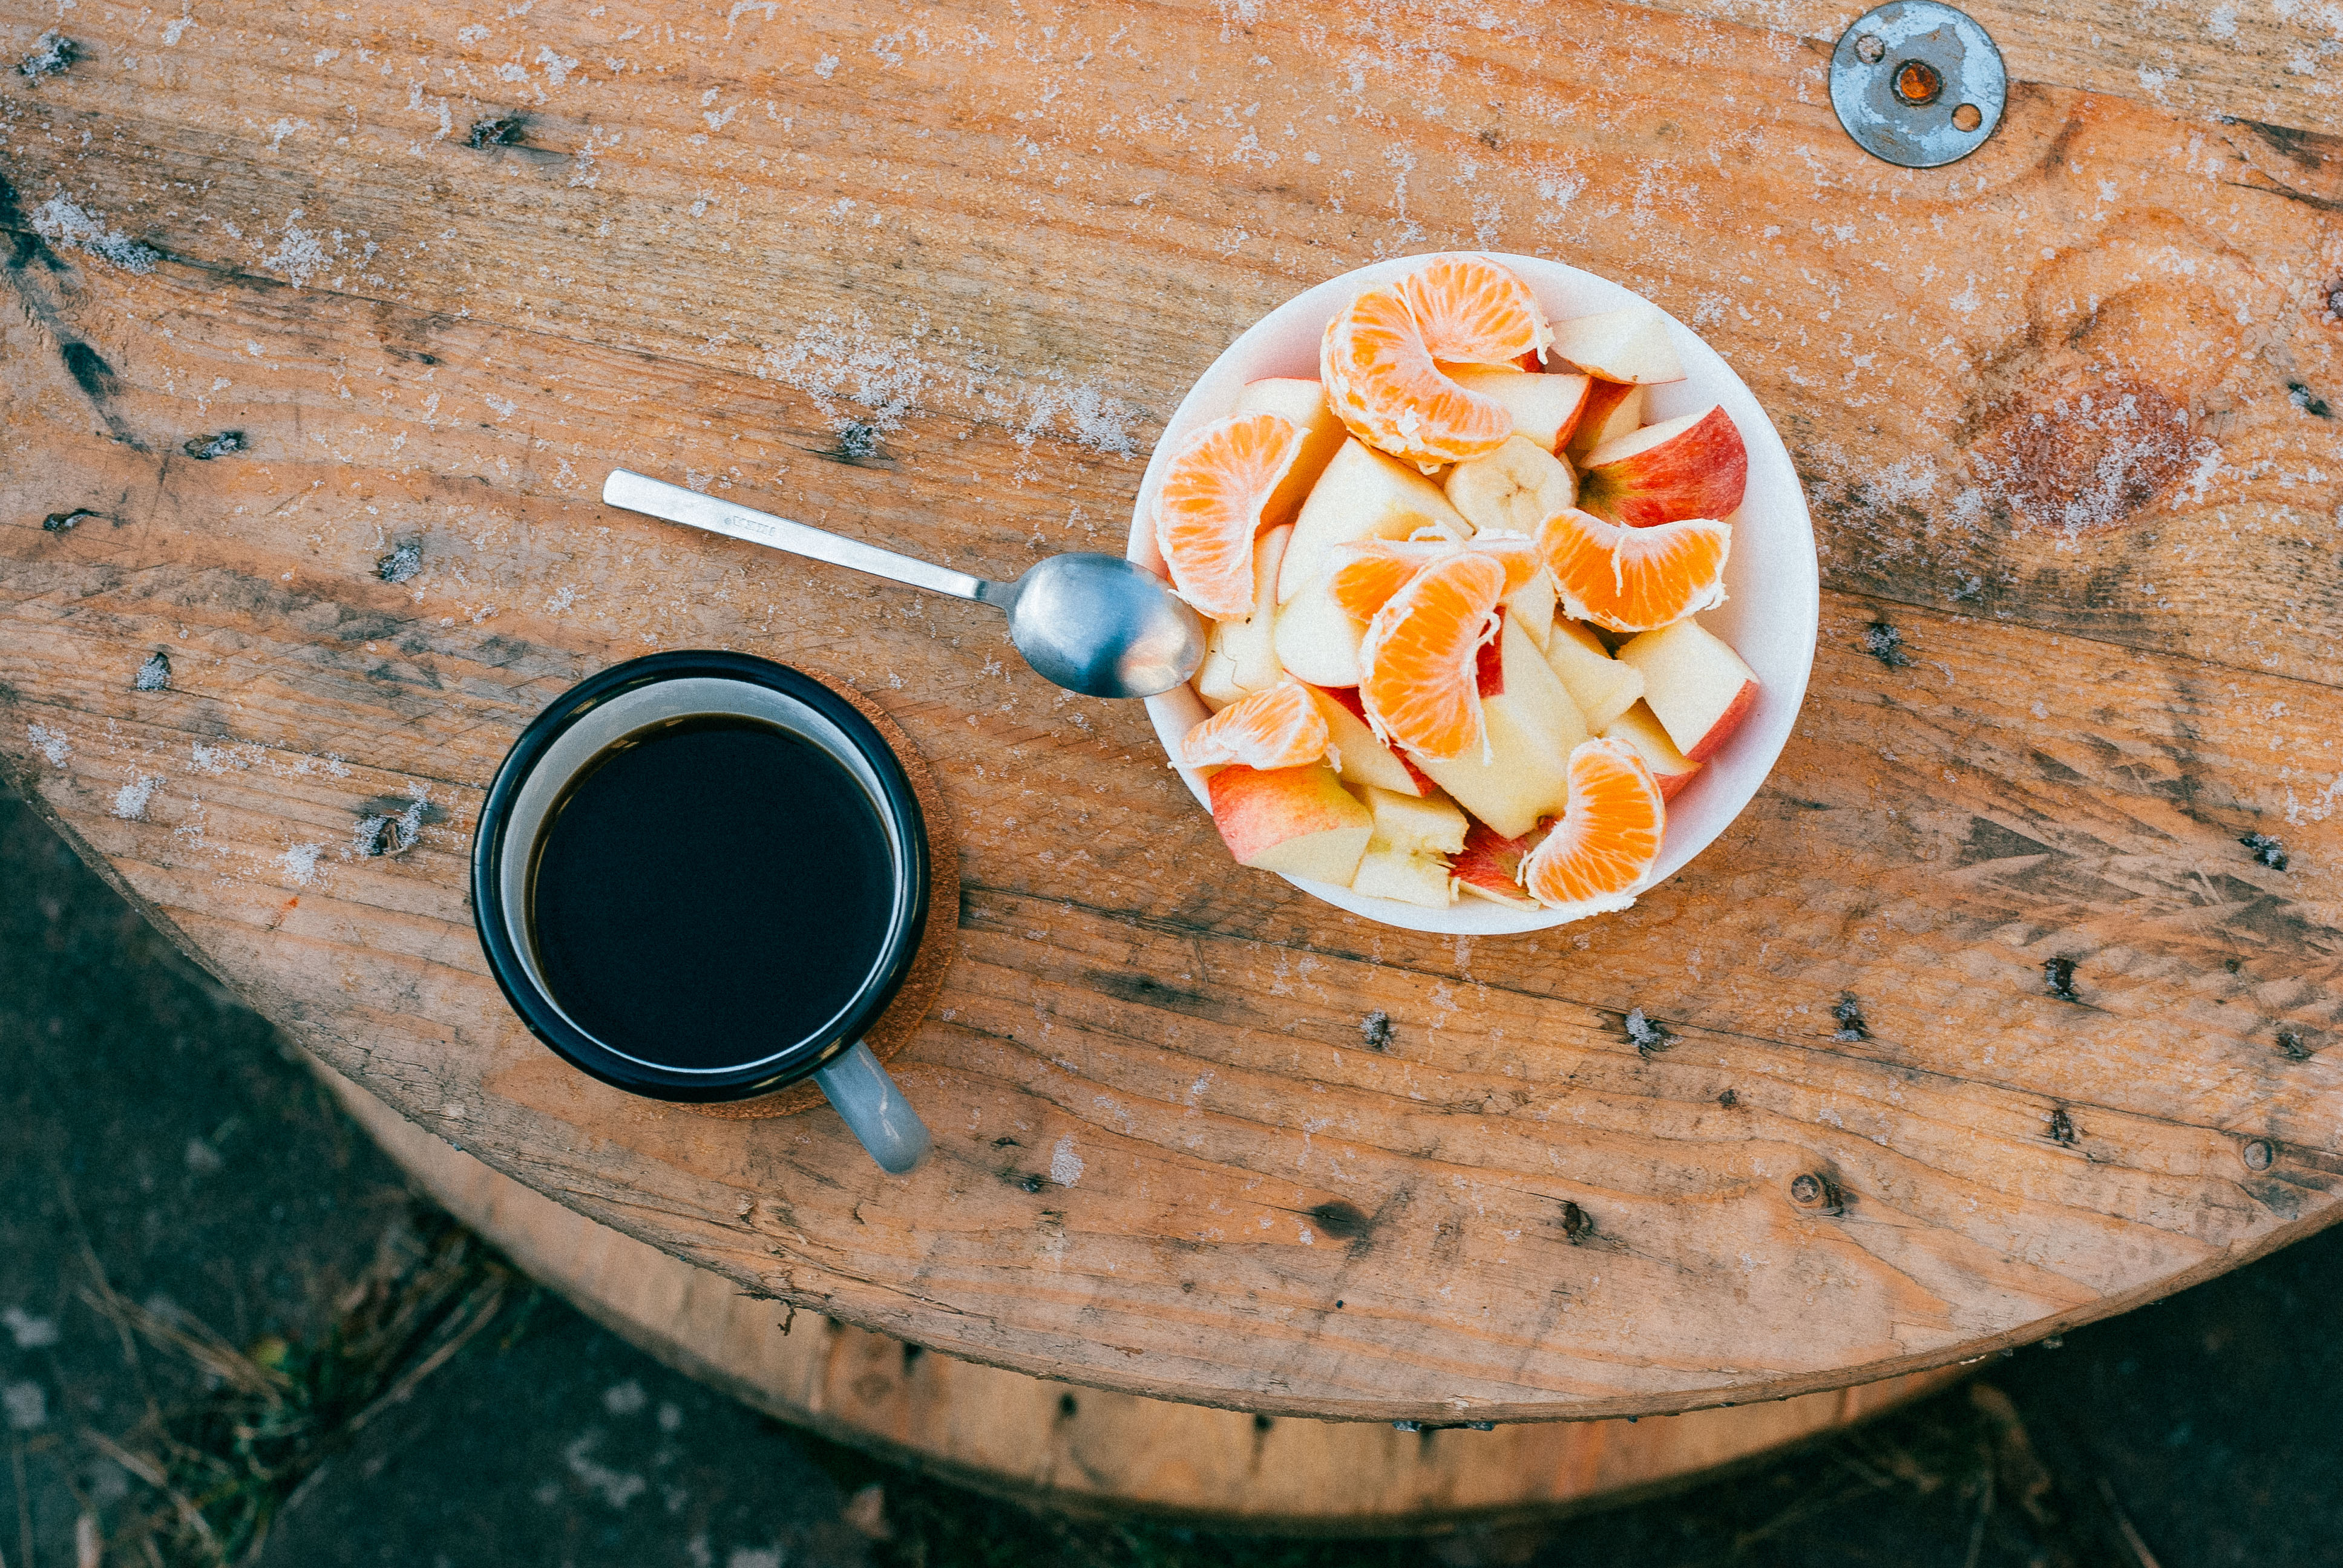
coffee, plant, wood, fruit, leaf, flower, dish, meal, food, produce, pumpkin, breakfast, coffee mug, fruit bowl, organ, carving